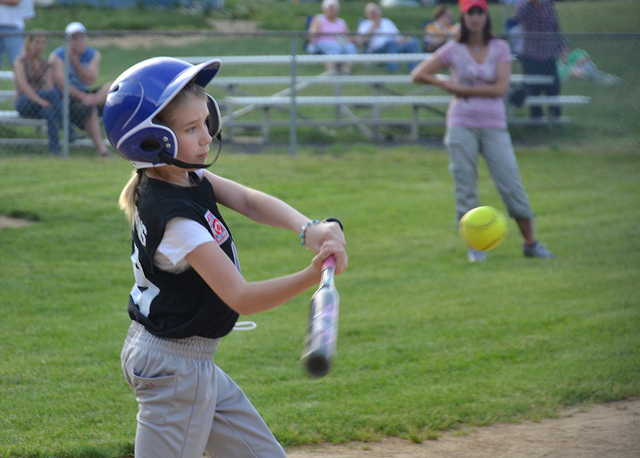
một cô bé đang vung gậy để đánh quả bóng ở trên sân